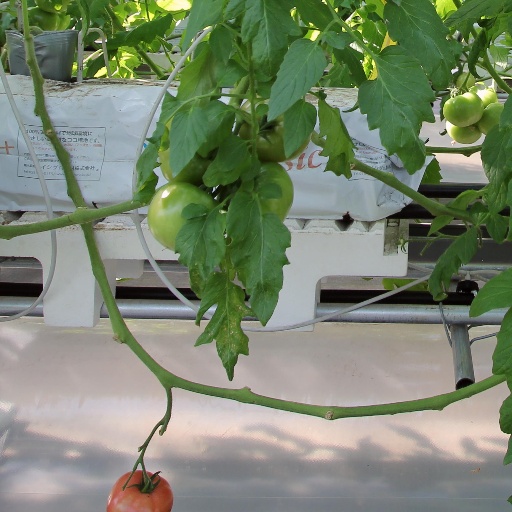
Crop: tomato